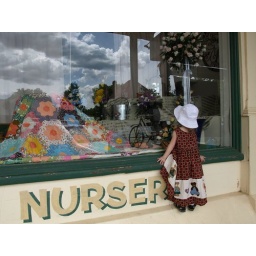
Jo checking out the flower quilt in the window